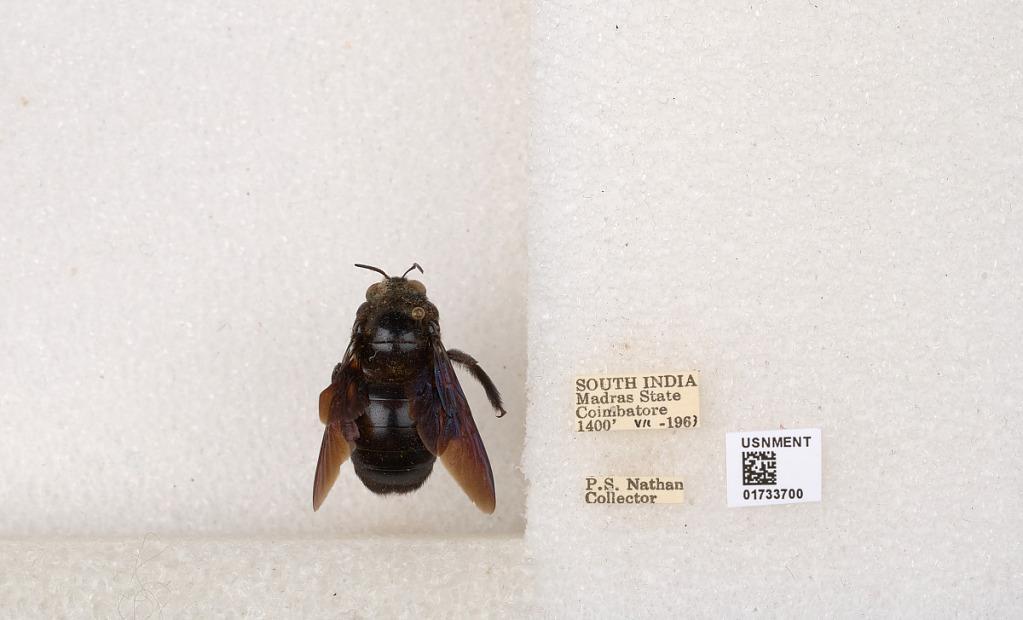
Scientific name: Xylocopa (Ctenoxylocopa) fenestrata (Fabricius)
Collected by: P. Nathan
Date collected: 1963-7-1
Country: India
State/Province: Tamil Nadu
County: Coimbatore
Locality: Coimbatore